Slime (monster)

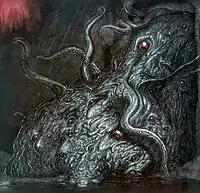
An artistic depiction of a shoggoth, an influential slime monster created by H. P. Lovecraft

In fiction, slimes, also called oozes, are amorphous creatures composed of gelatinous ooze. In literature and film, slimes typically take the role of horrific monsters, while in video games and anime, they are often depicted as cute low-level enemies.